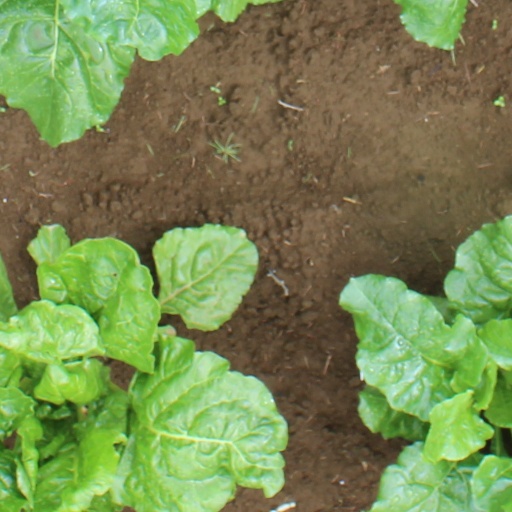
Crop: sugar beet